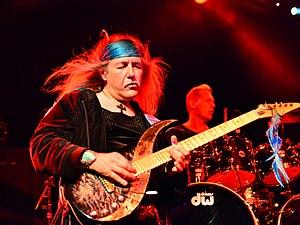
Electric Sun est un groupe de heavy metal et hard rock allemand. Il est formé en 1978 par Uli Jon Roth, ex-guitariste du groupe allemand Scorpions. Le groupe compte au total trois albums enregistrés entre 1978 et 1985.